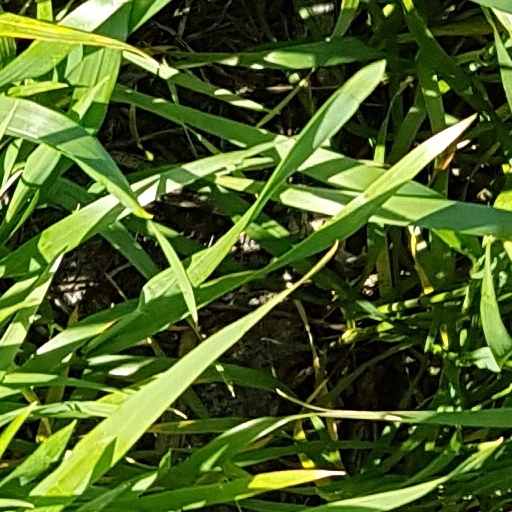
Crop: wheat